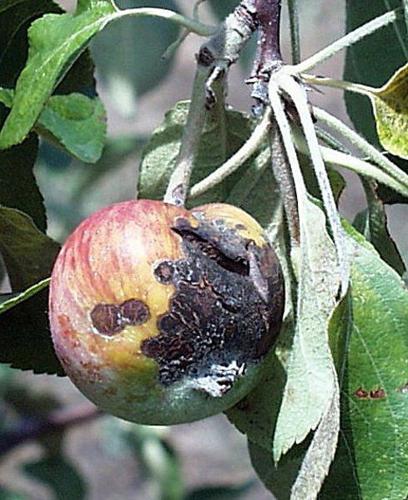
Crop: apple
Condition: scab